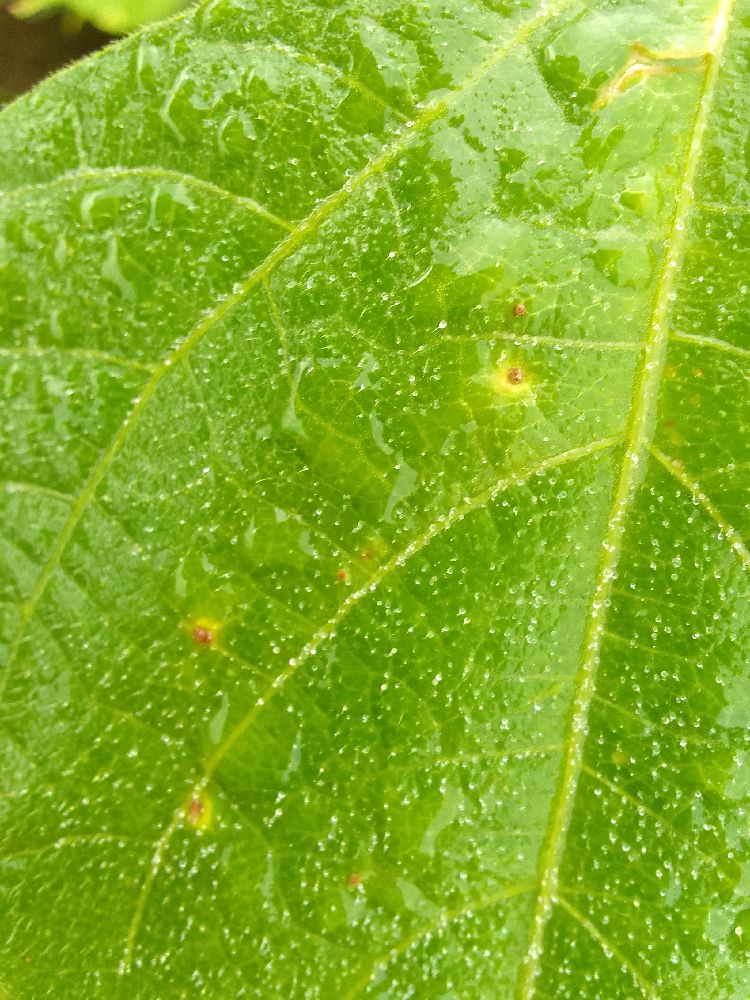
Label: rust